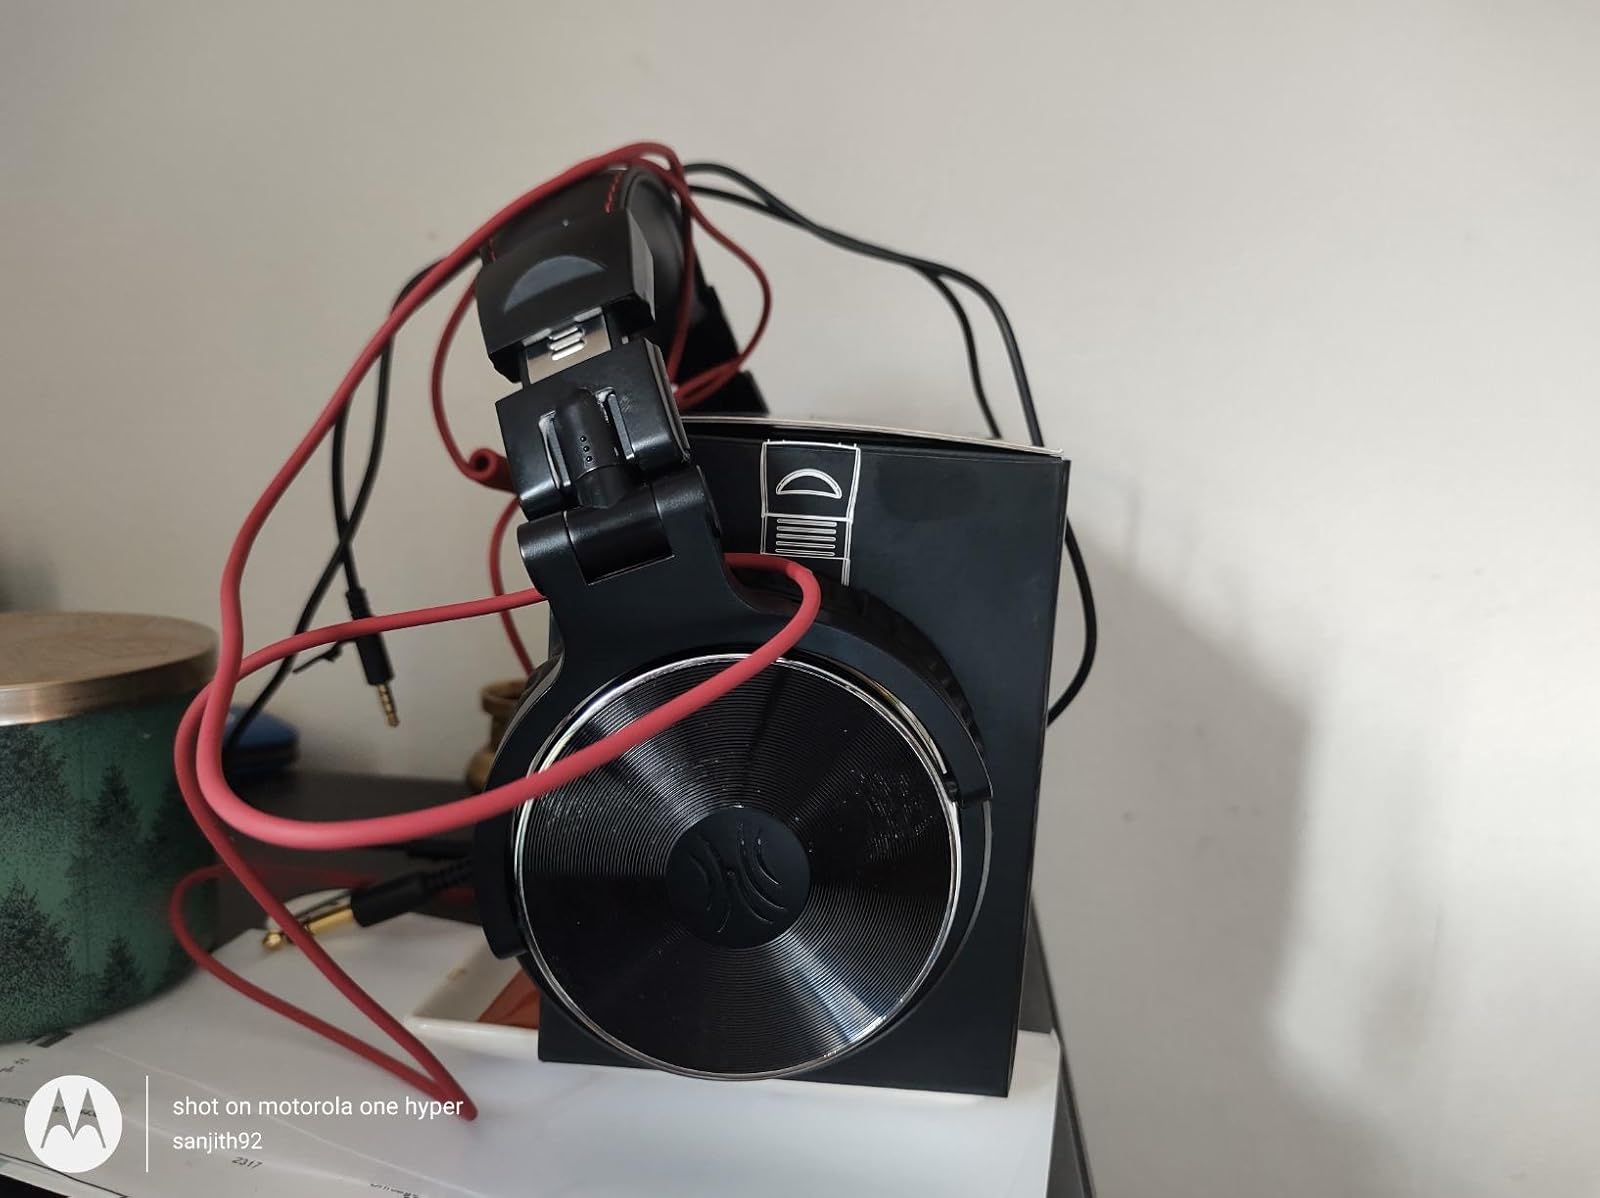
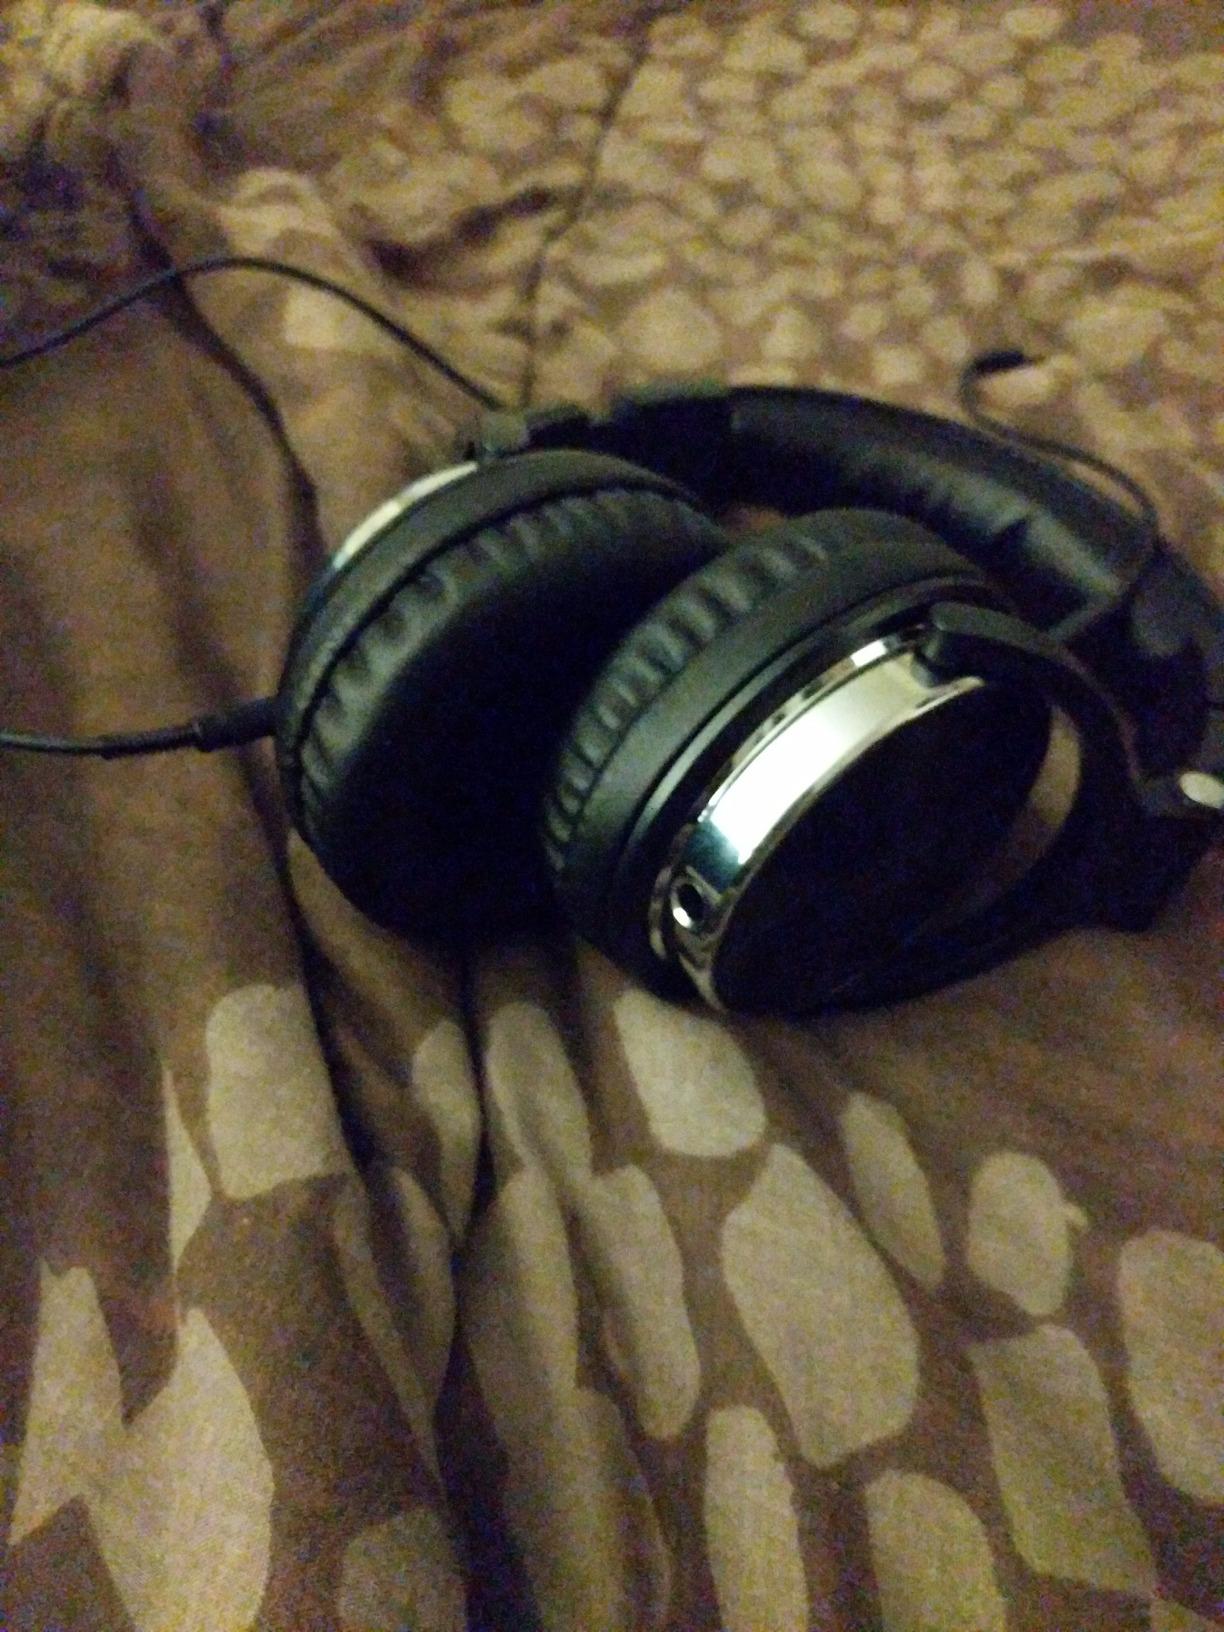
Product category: headphones
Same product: yes